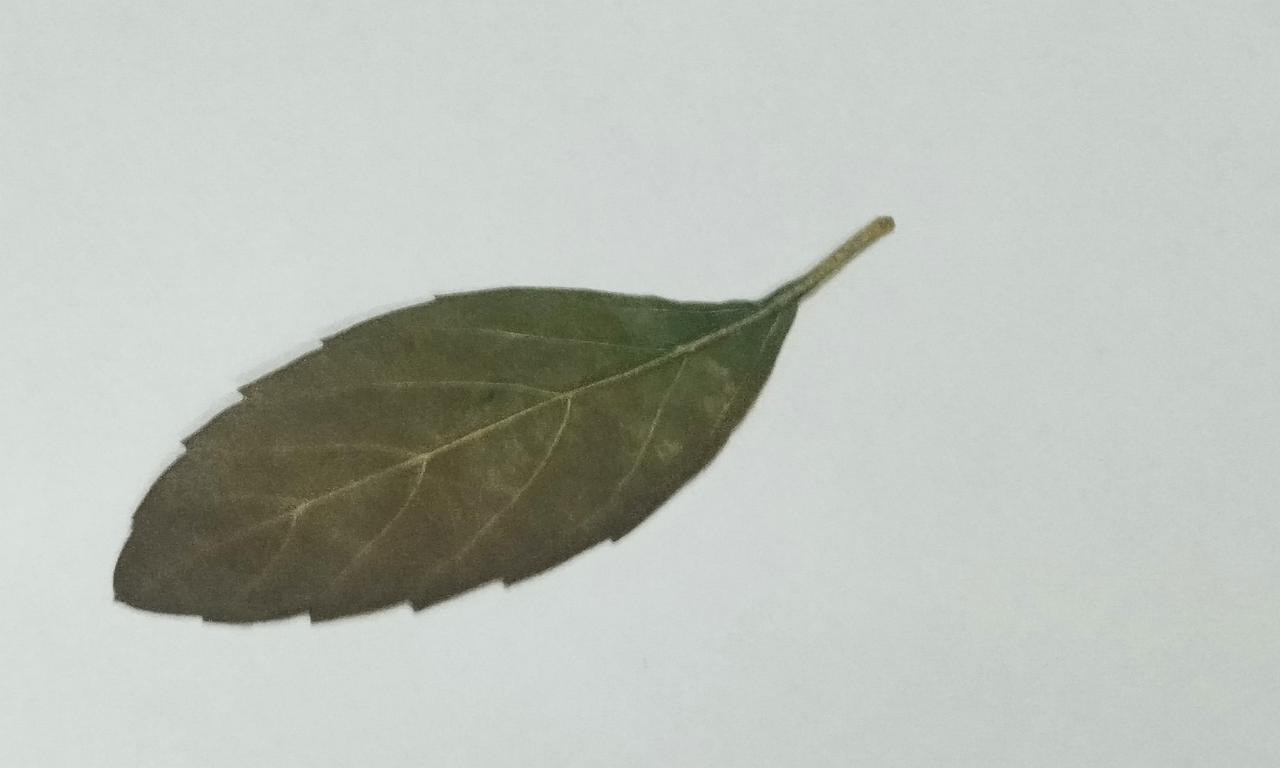
Label: Dried